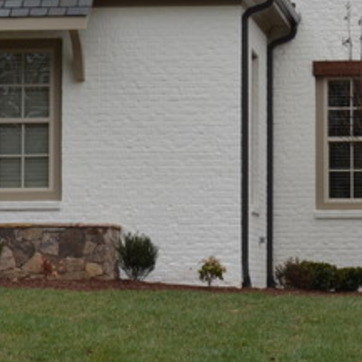
Material: brick